Impedance microbiology

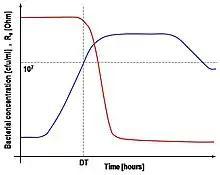
Figure 2: R curve and bacterial concentration curve as function of time

In Fig. 2 a typical curve for R as well as the corresponding bacterial concentration are plotted vs. time. Fig. 3 shows typical R curves vs time for samples characterized by different bacterial concentration. Since DT is the time needed for the bacterial concentration to grow from the initial value C to C, highly contaminated samples are characterized by lower values of DT than samples with low bacterial concentration. Given C, C and C the bacterial concentration of three samples with C > C > C, it is DT < DT < DT. Data from literature show how DT is a linear function of the logarithm of C: